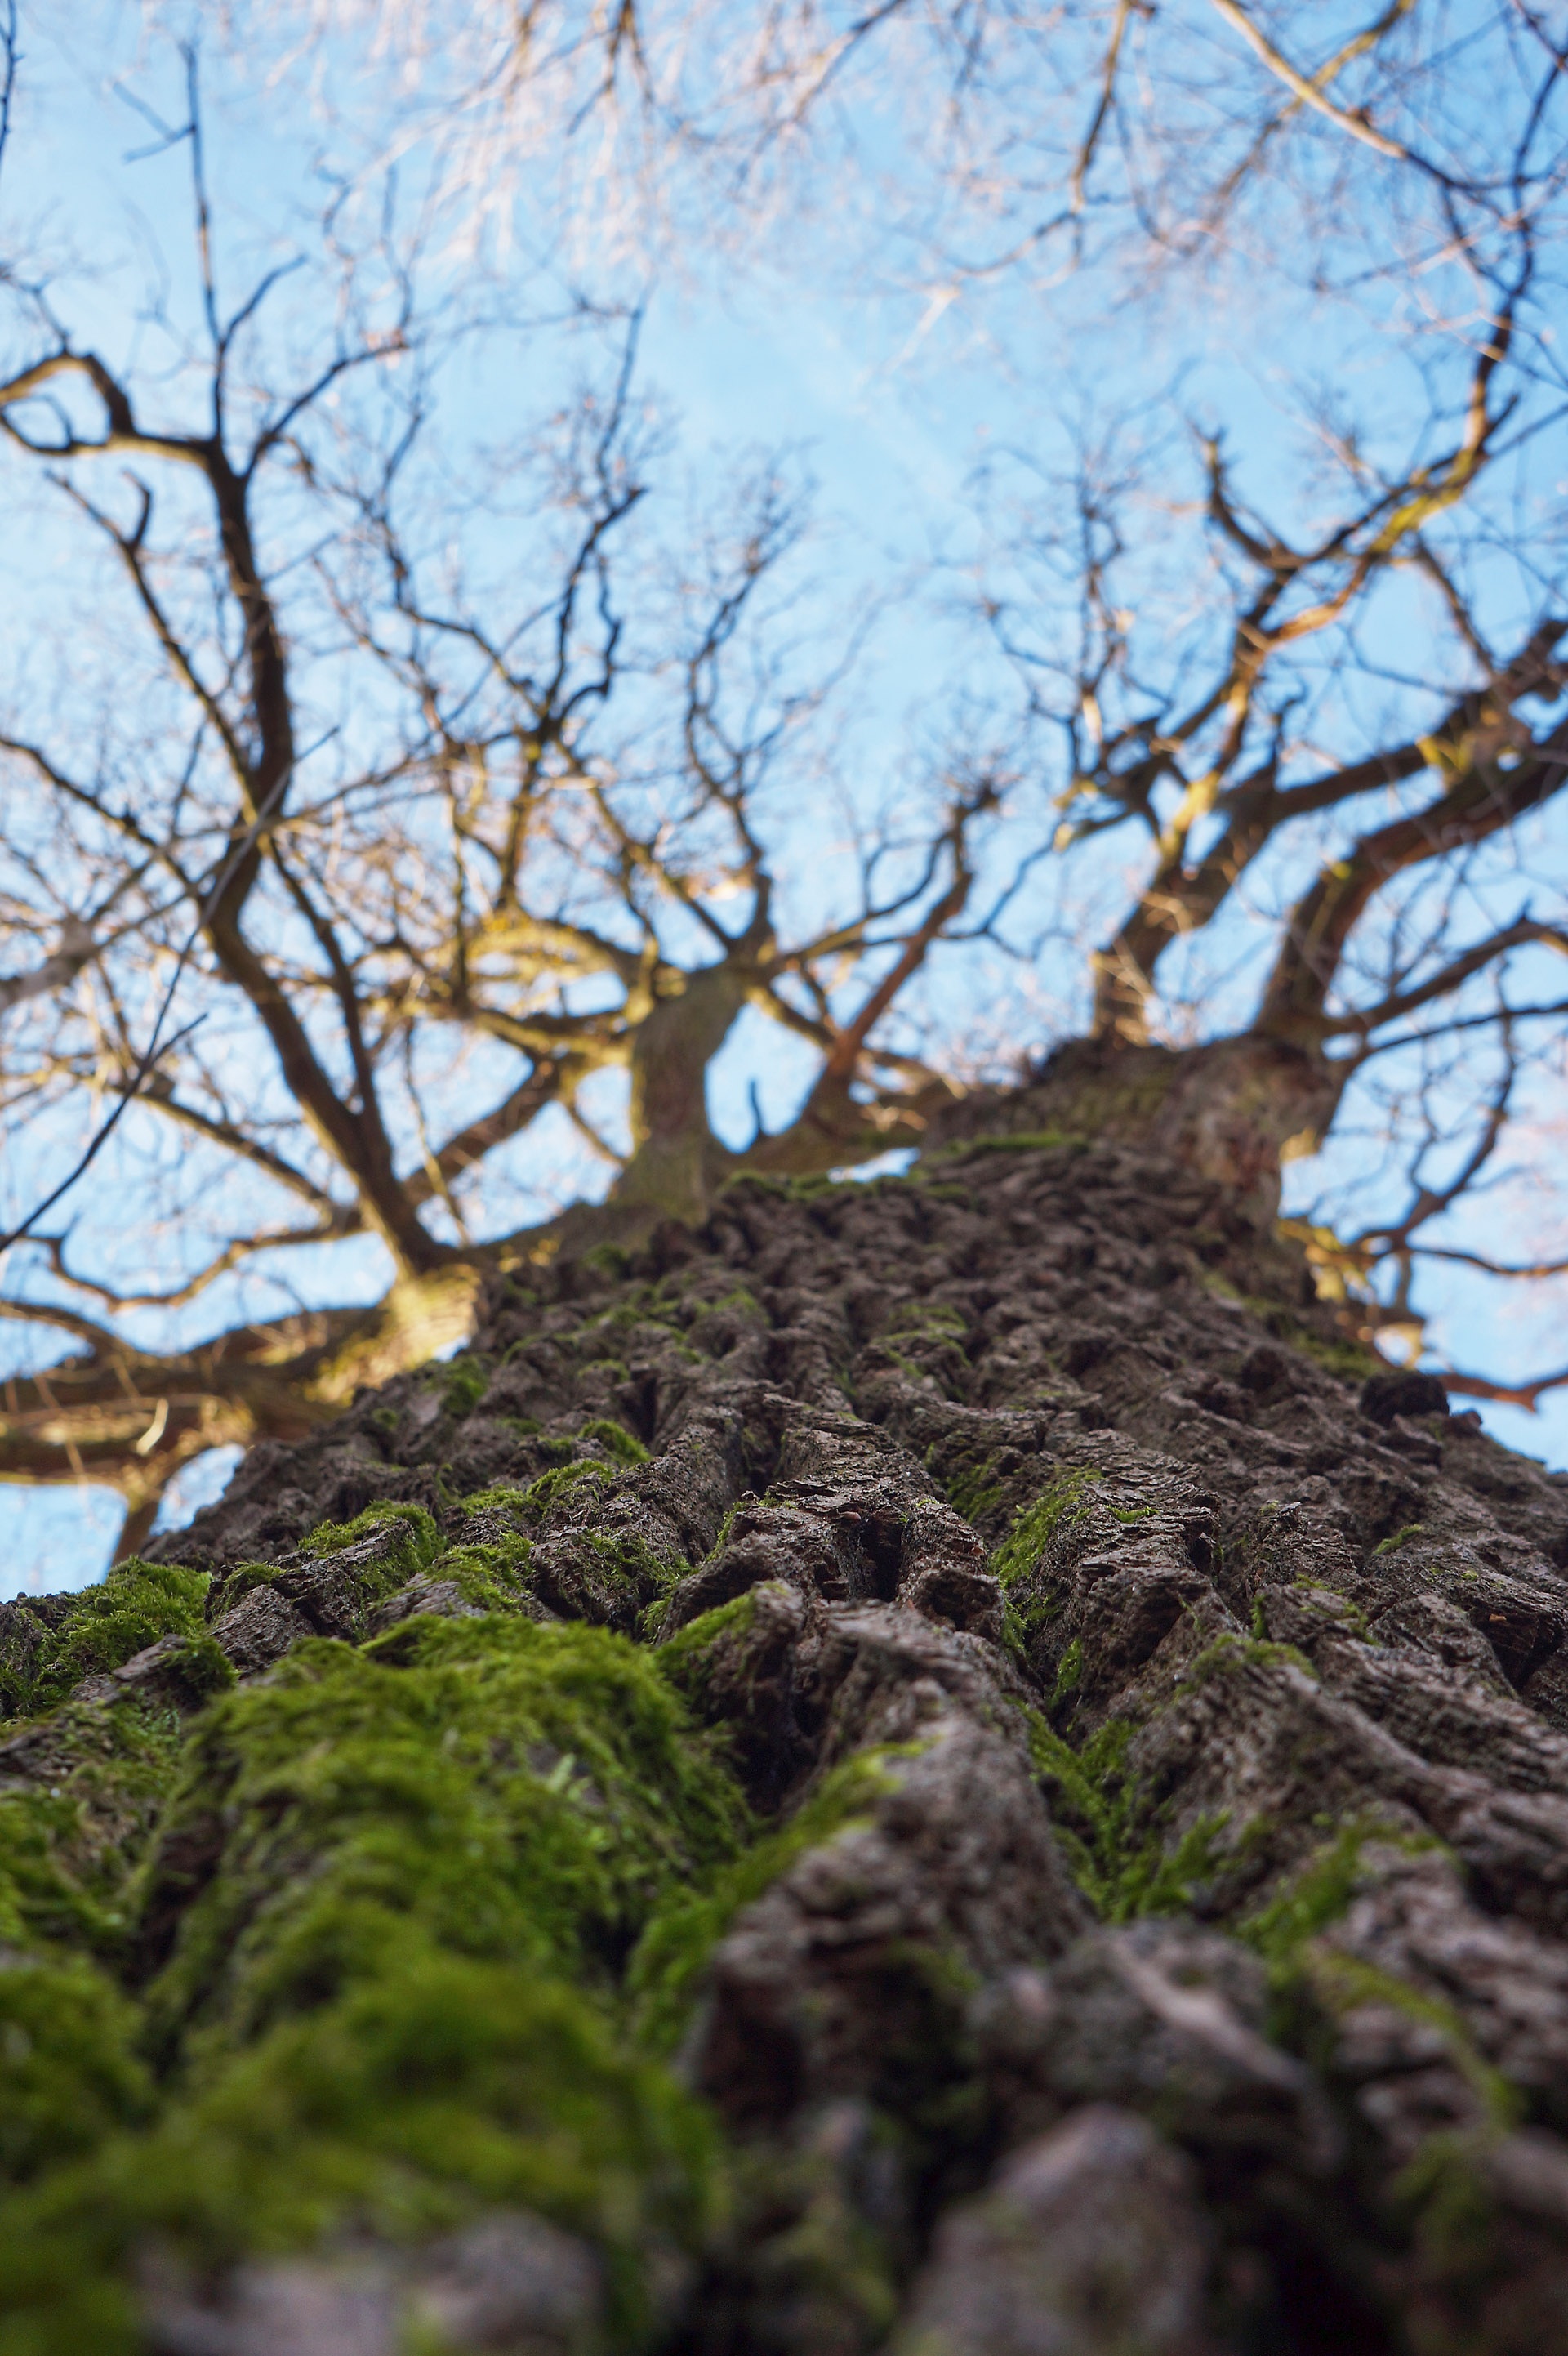
tree, nature, forest, branch, plant, wood, leaf, flower, trunk, moss, log, autumn, flora, season, woodland, habitat, woody plant